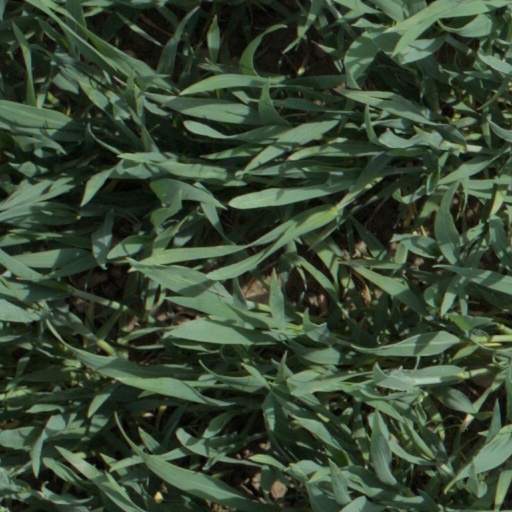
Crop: wheat